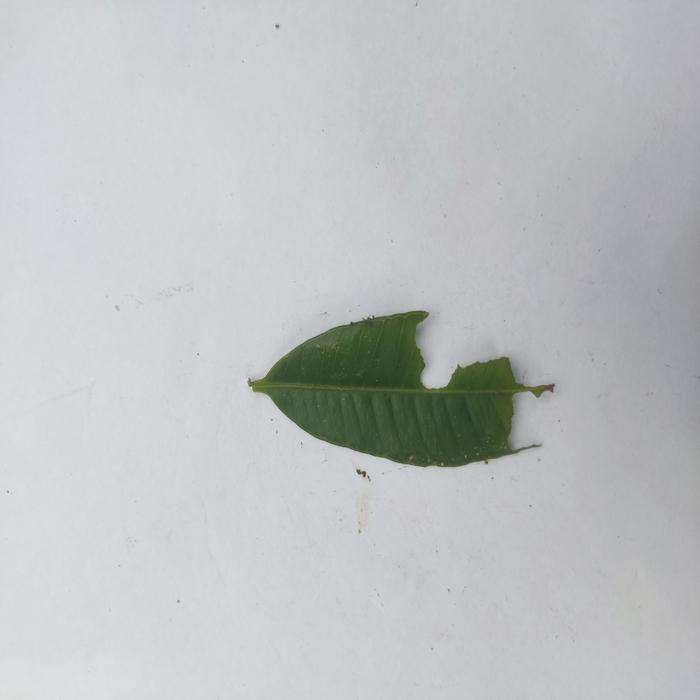
Crop: Hog Plum
Leaf condition: Caterpillars_Infestation